Roger Nichols (recording engineer)

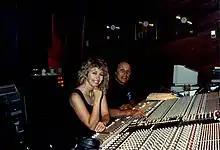
Nichols and Connie Reeder (his wife) in 1988

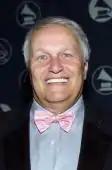
After winning the NARAS Lifetime Achievement Award in 2005

After the third Steely Dan album "Pretzel Logic" and the tour by the band in support of it, Steely Dan ceased touring and turned into a band that only performed on recordings. Nichols' duties became more diverse, and ranged from diagnosing a flaw on the master tape of the band's biggest selling single, "Rikki Don't Lose That Number," (a workman's gob of mustard on the tape was found by Nichols to be to blame), to helping to recover the sound on their fourth album, "Katy Lied", which had been recorded at ABC Recording Studios and had suffered when the master tape was processed through a faulty dbx noise reduction system while mixing.